Eastern shovelnose ray

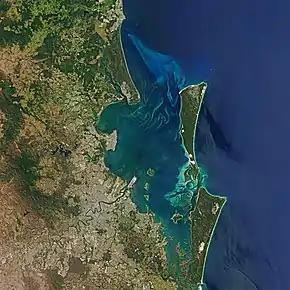
Satellite image of Moreton Bay, an area of high abundance of the eastern shovelnose ray in Queensland.

Reproductive parameters including the number of young, sex ratio, and maturity are essential to estimating the reproductive potential of a population. Multiple studies show the litter size of the eastern shovelnose ray ranges from 4 to 20 pups. Litter size was significantly correlated with maternal total length as larger females produce more pups. There is also a positive relationship between maternal length and ovum size. The sex ratio reported from a NSW study was 0.9:1.0 (female:male). Size at birth is around total length. Females tend to mature earlier and grow to larger sizes than males. However, the growth rate is similar for males and females but fast when compared to other elasmobranchs. Recorded ages of the eastern shovelnose ray reveal a significant disparity according to sex; the oldest female was 11 years old while the oldest male was 8 years old, however, this study is only the first estimate of life expectancy for the eastern shovelnose ray.